David de Coninck

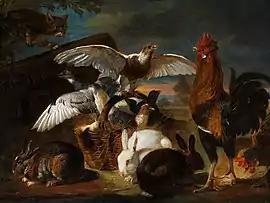
"Allegory of Vigilance"

David de Coninck or David de Koninck, also known as Rammelaer (ca. 1644, Antwerp – after 1701, probably Brussels) was a Flemish painter who specialised in still lifes and landscapes with animals and hunting scenes. Recognised as a leading animal painter, de Coninck was able to develop an international career which caused him to work for extended periods in Paris, Rome and Vienna.